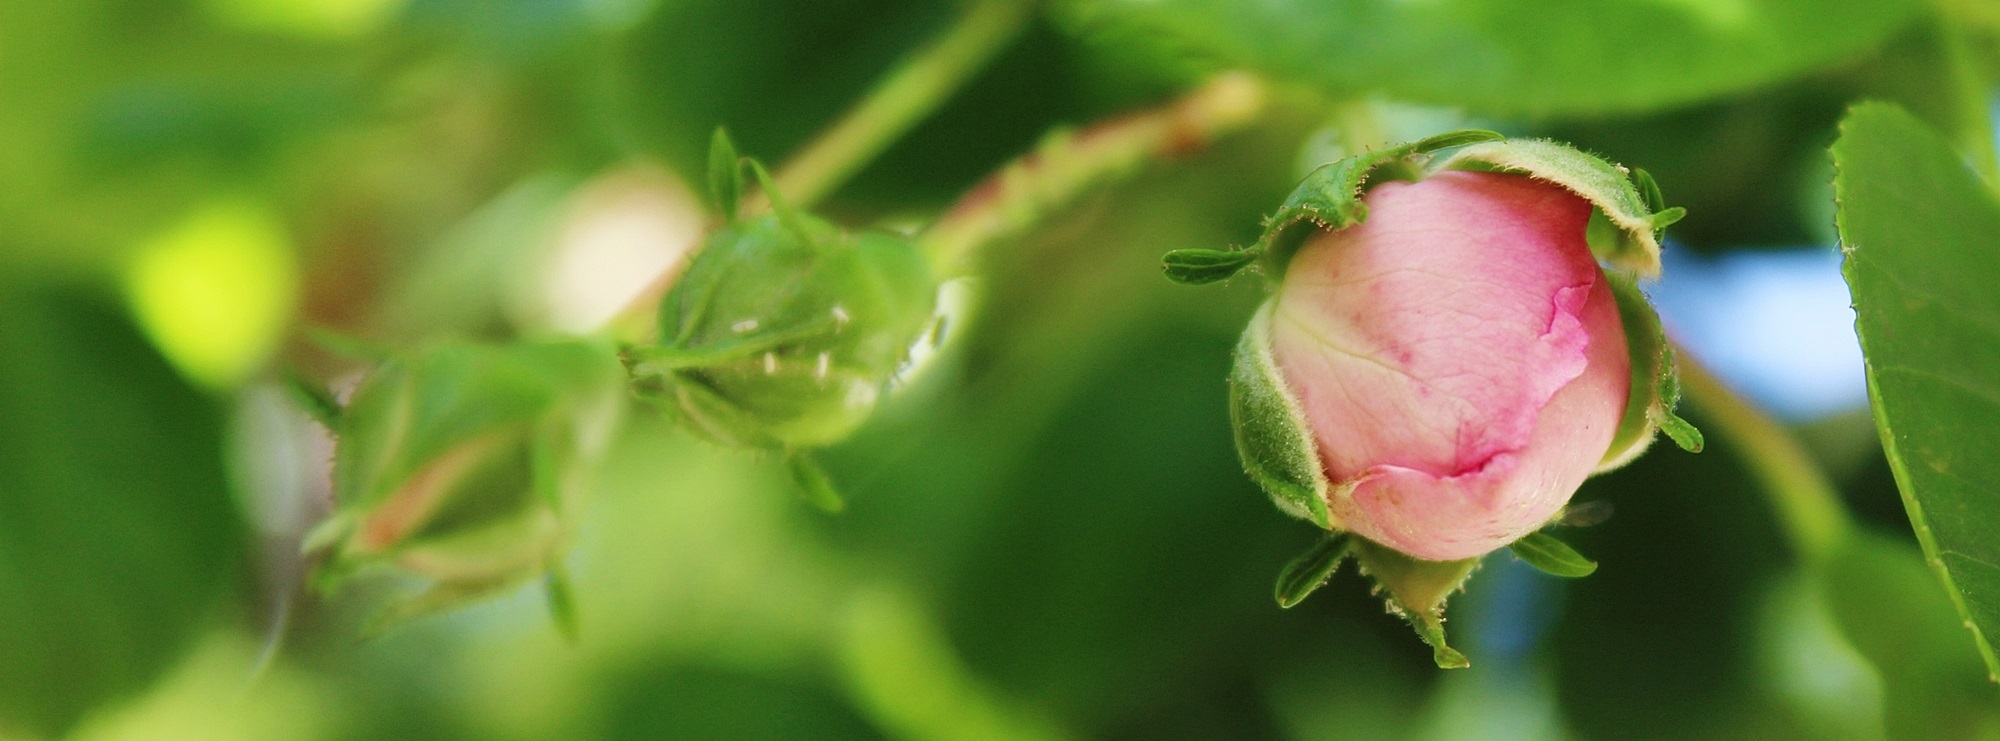
nature, branch, blossom, plant, leaf, flower, petal, bloom, rose, spring, green, produce, garden, pink, close, flora, pink rose, bud, pink flower, macro photography, flowering plant, erbl hend, plant stem, land plant